Describe the emotion expressed in this image:  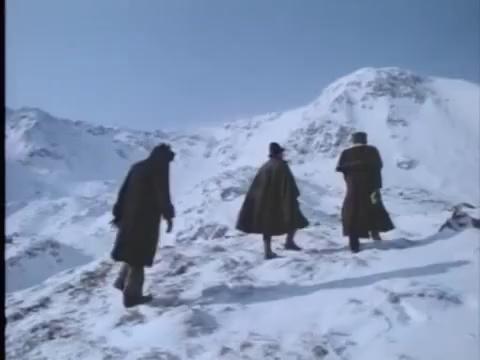
This person displays Pain, valence and arousal with low intensity.